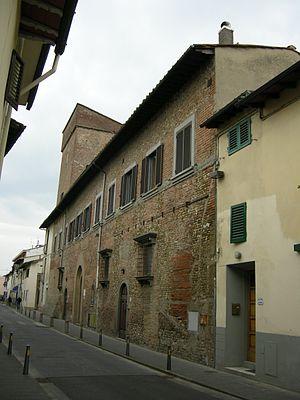
Brozzi est un village italien, sur l'Arno, aujourd'hui dans la banlieue ouest de Florence, en Toscane.